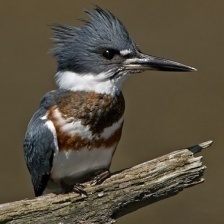
Species: BELTED KINGFISHER
Scientific name: MEGACERYLE ALCYON